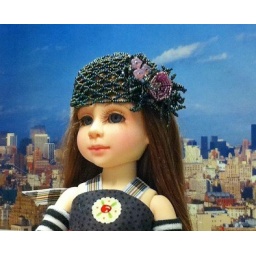
worn by Creedy Lolly-Pop, this beaded hat is embellished with pink flowers and greenery.